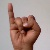
The image shows a hand gesture representing the letter 'I' in Indian Sign Language.